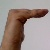
The image shows a hand gesture representing a space in Indian Sign Language.